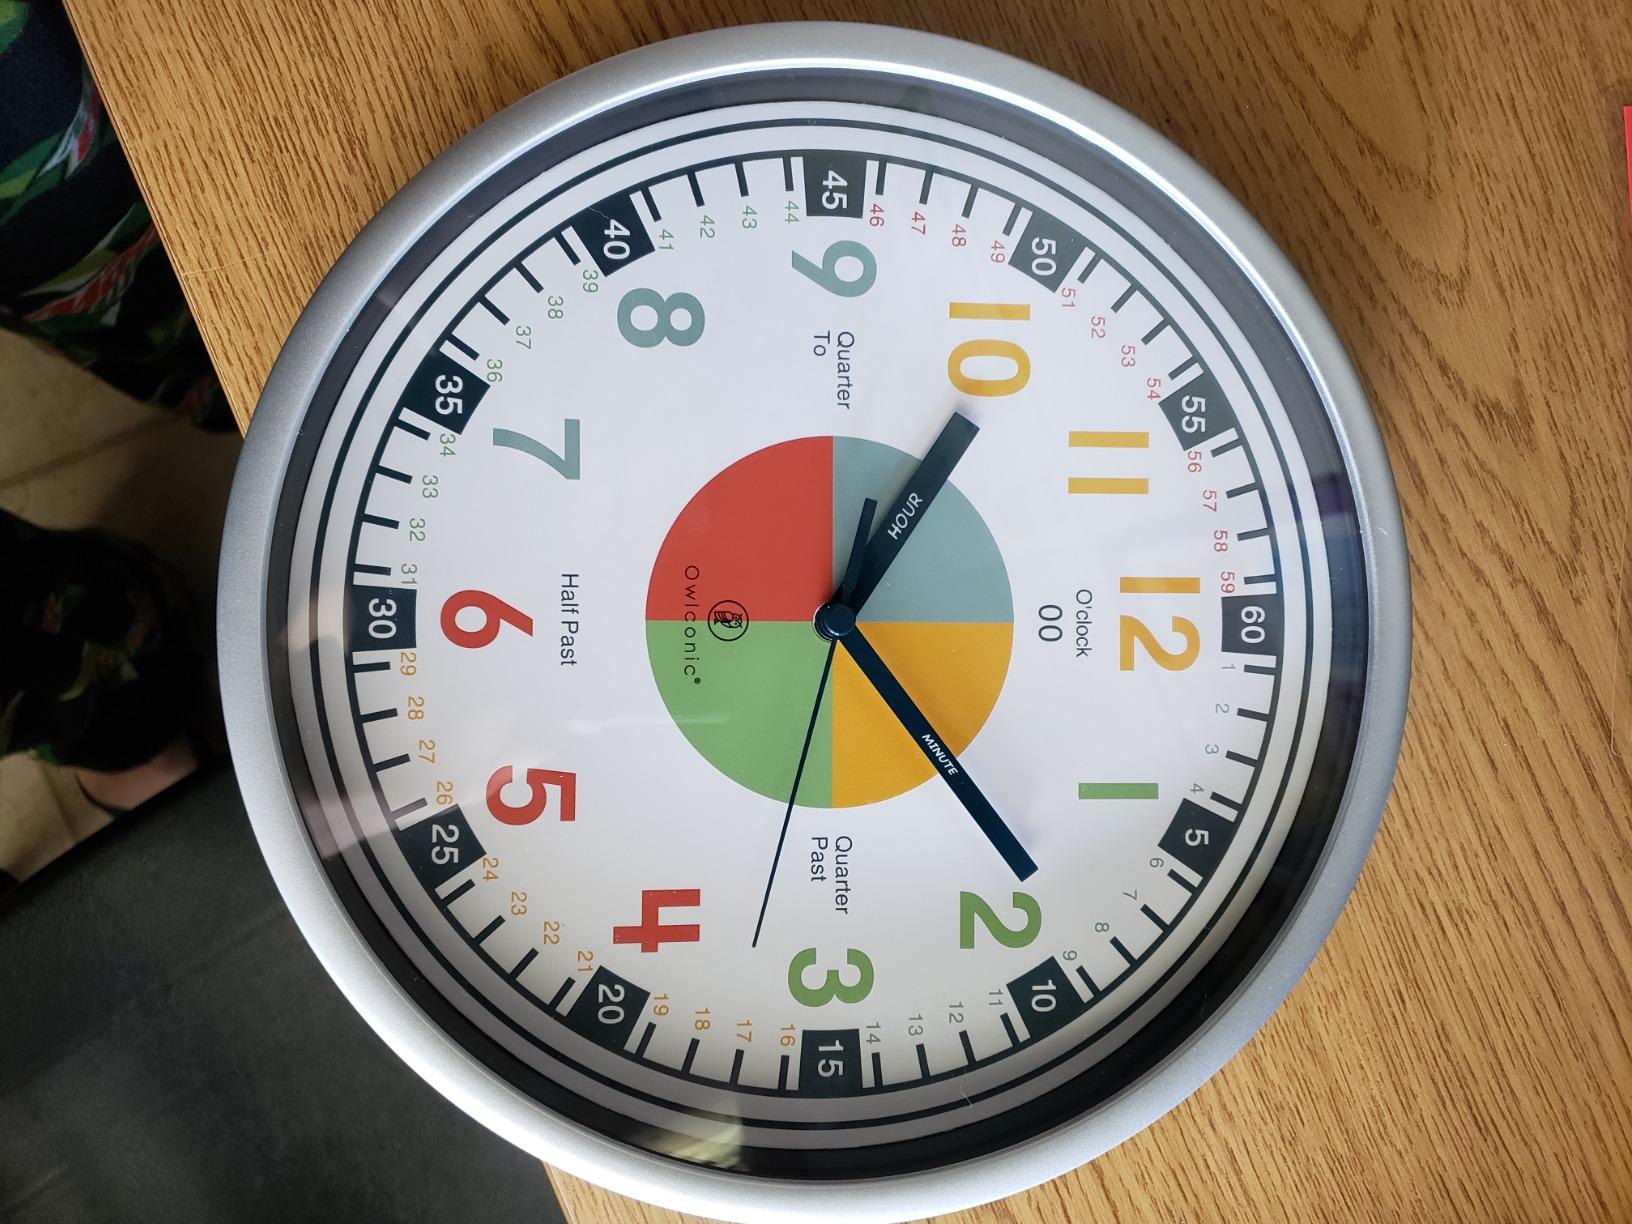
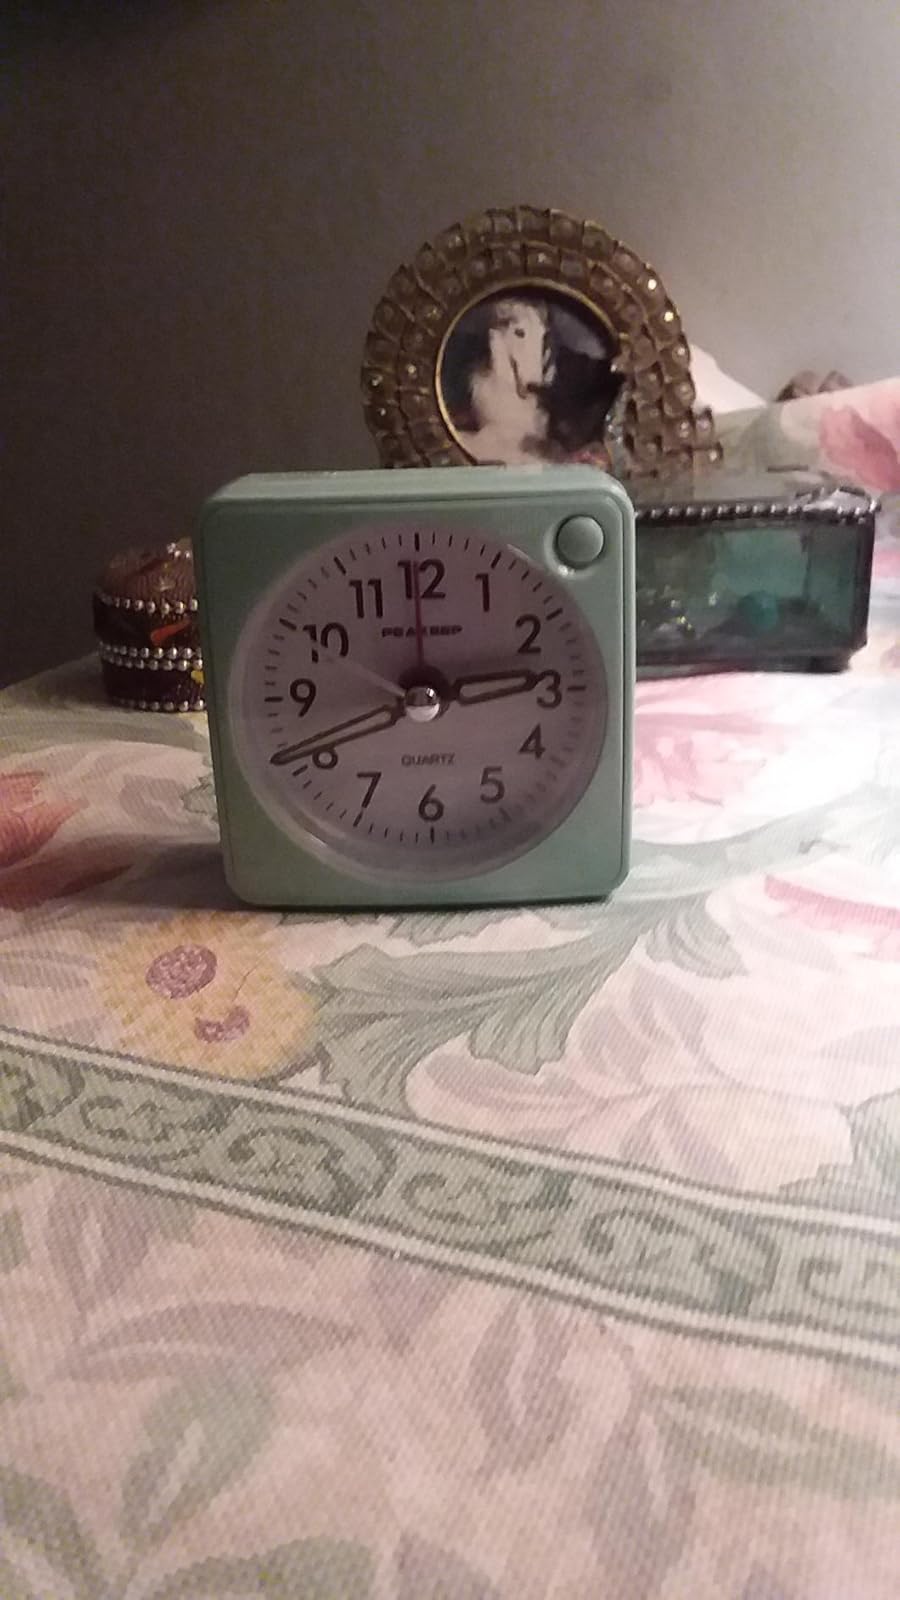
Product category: clock
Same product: no